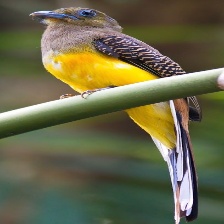
Species: ORANGE BREASTED TROGON
Scientific name: HARPACTES ORESKIOS